Nestucca Bay National Wildlife Refuge

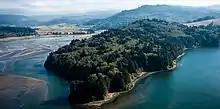
Cannery Hill headland on Nestucca Bay, added to NWR in 2013.

Nestucca Bay National Wildlife Refuge is a U.S. National Wildlife Refuge on Oregon's coast. It lies in southern Tillamook County, on the state's northern coast. It is one of six National Wildlife Refuges comprising the Oregon Coast National Wildlife Refuge Complex and supports one tenth of the world's dusky Canada goose population. The refuge contains at least seven types of habitat, including tidal marsh, tidal mudflats, grassland, woodland, pasture, forested lagg—a transition between raised peat bog and mineral soil—and freshwater bogs, including the southernmost coastal "Sphagnum" bog habitat on the Pacific Coast.